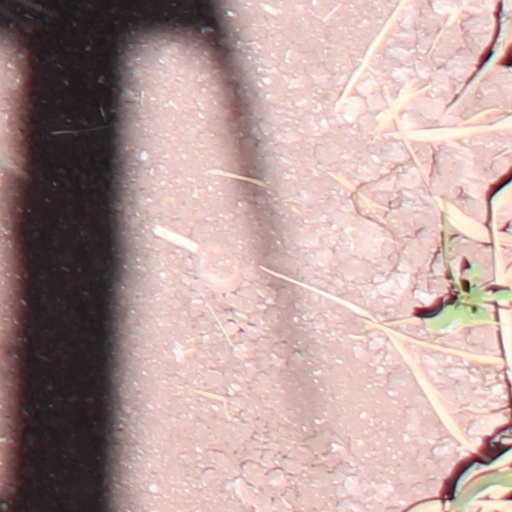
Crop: wheat